VEB Robotron

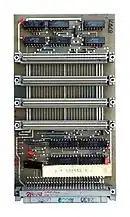
K 1520 bus expansion for Z 1013

The bus had 58 pins and was commonly physically represented by a two-row connector with 29 pins each. The following signals and connections were used: